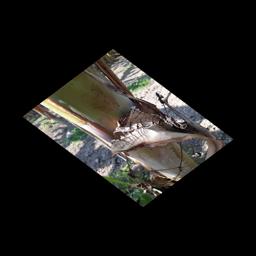
Label: BACTERIAL SOFT ROT